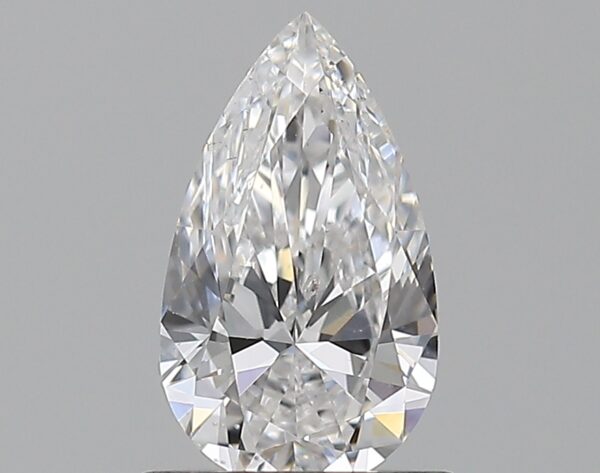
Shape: pear
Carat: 0.72
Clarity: SI1
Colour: D
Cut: EX
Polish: EX
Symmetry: VG
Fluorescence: F
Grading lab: GIA
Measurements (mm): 8.31 x 4.83 x 2.93